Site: brandenburg
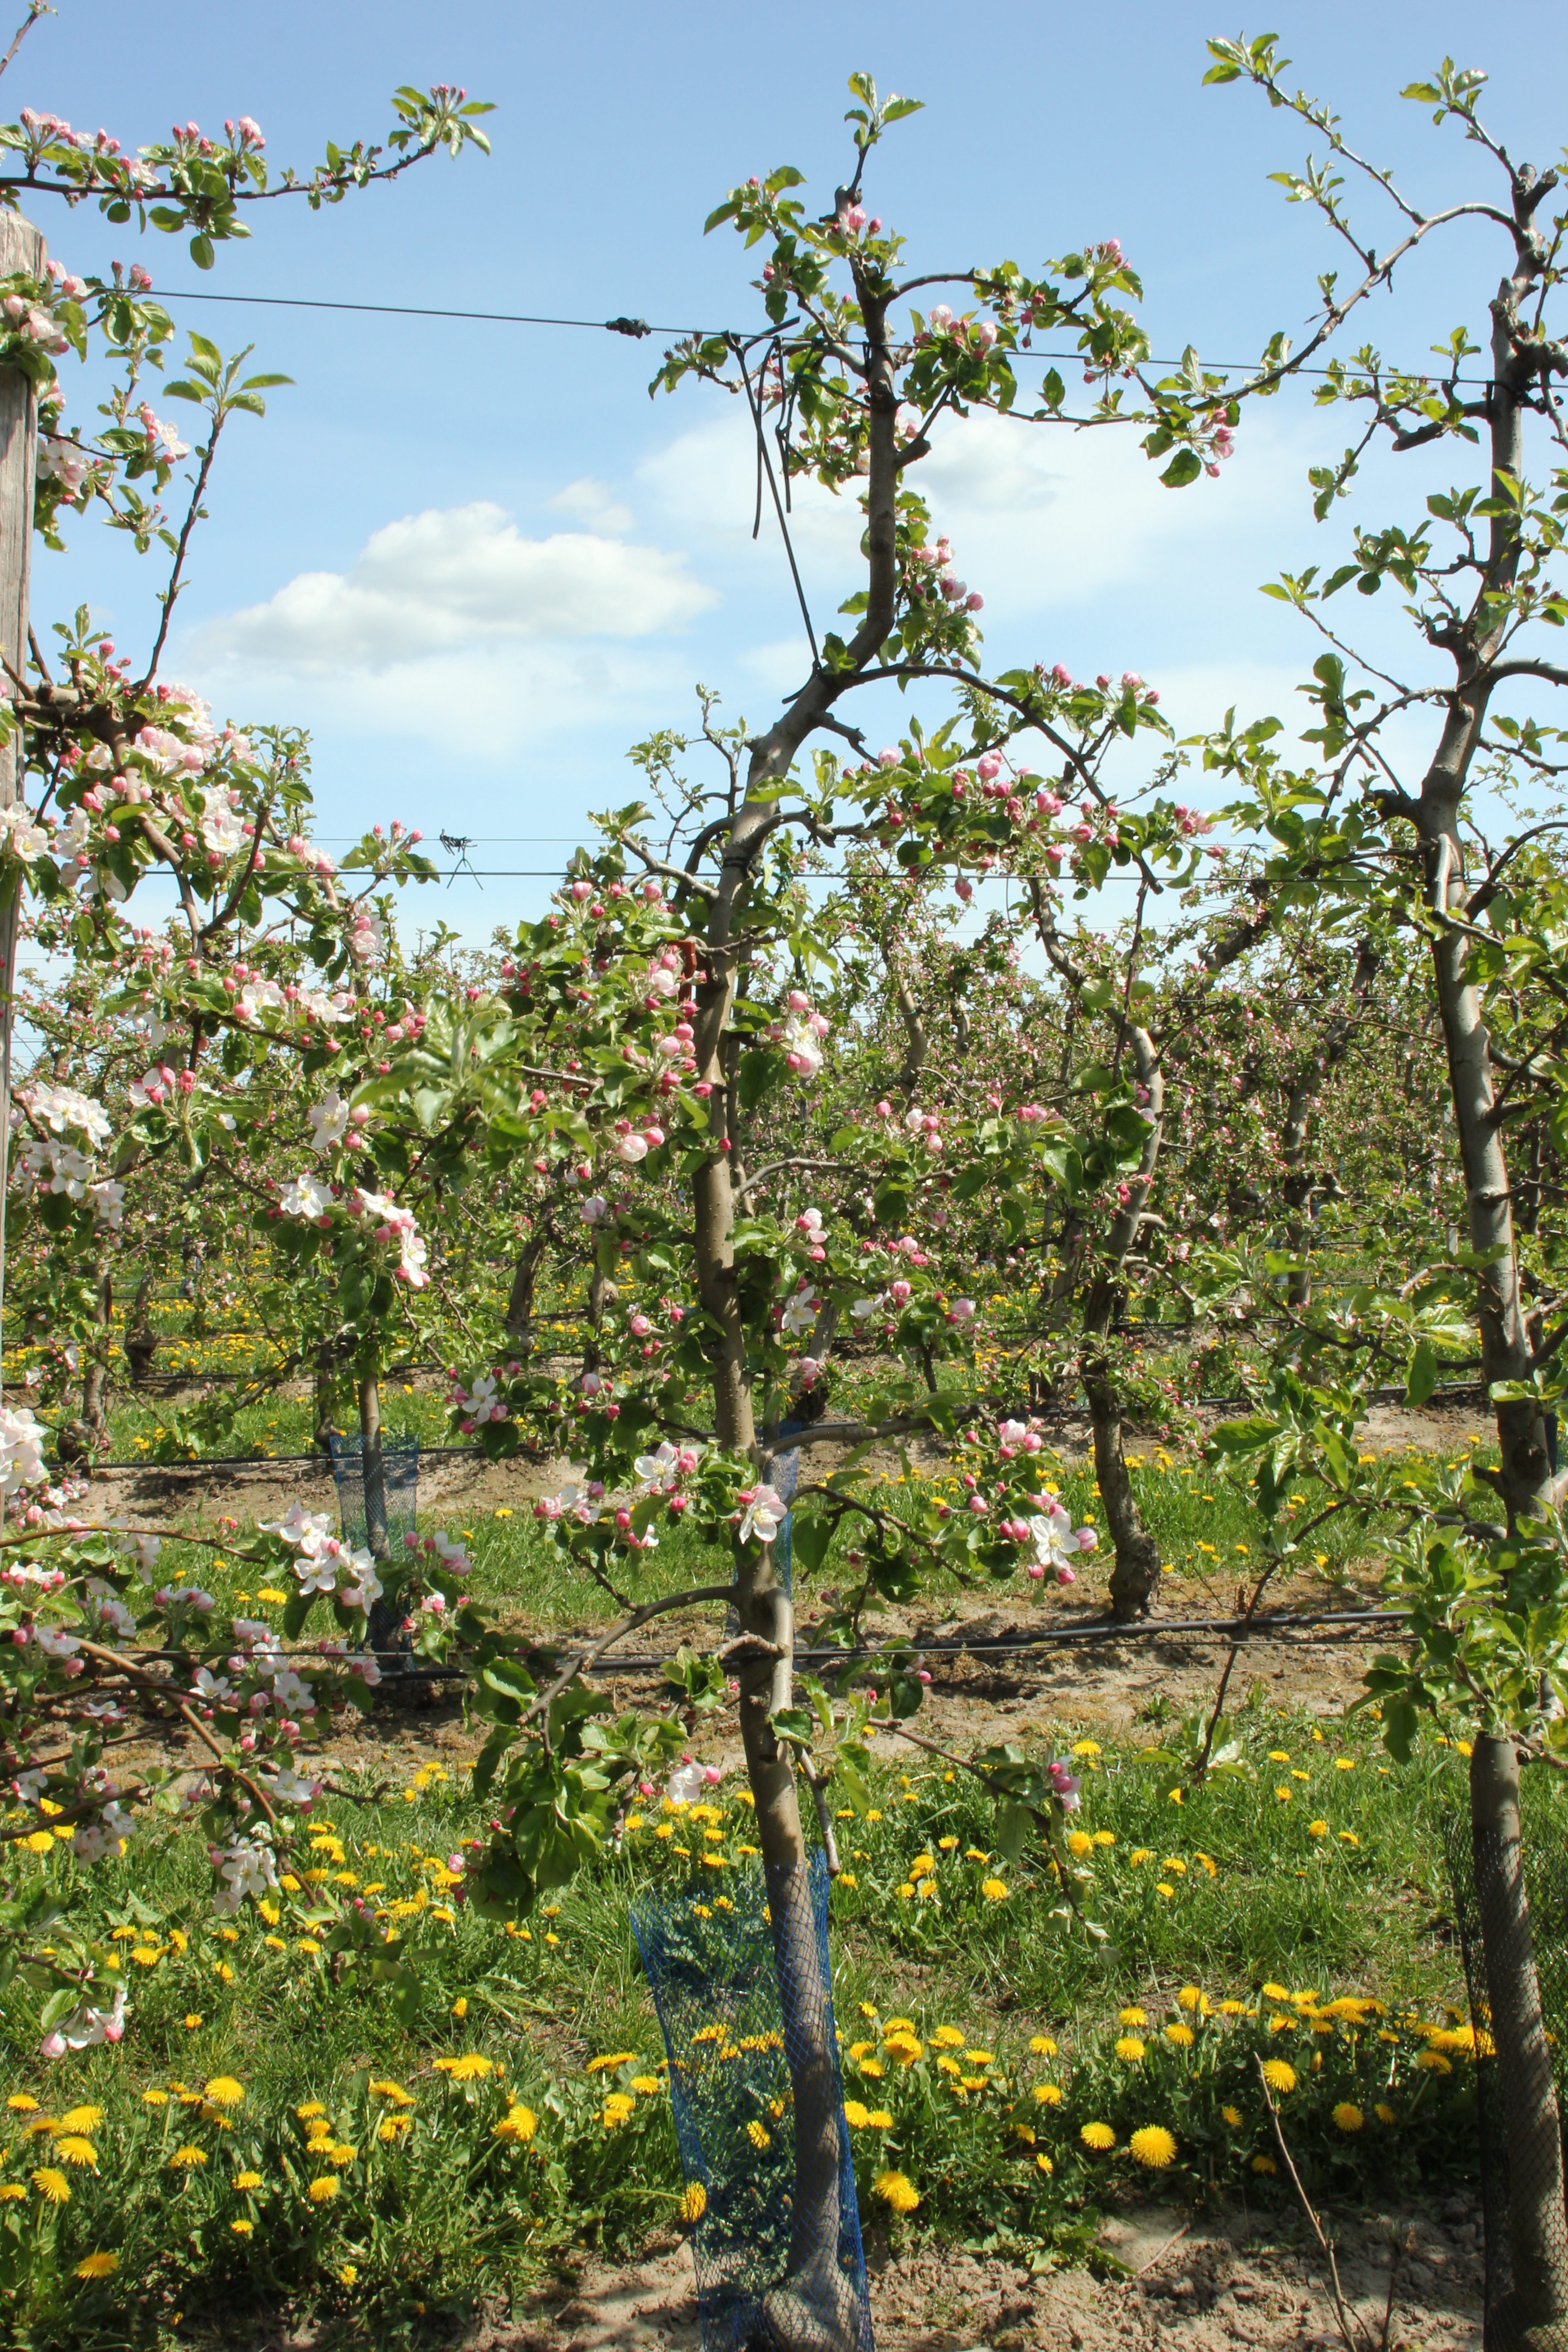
Growth stage (BBCH 57): Inflorescence emergence